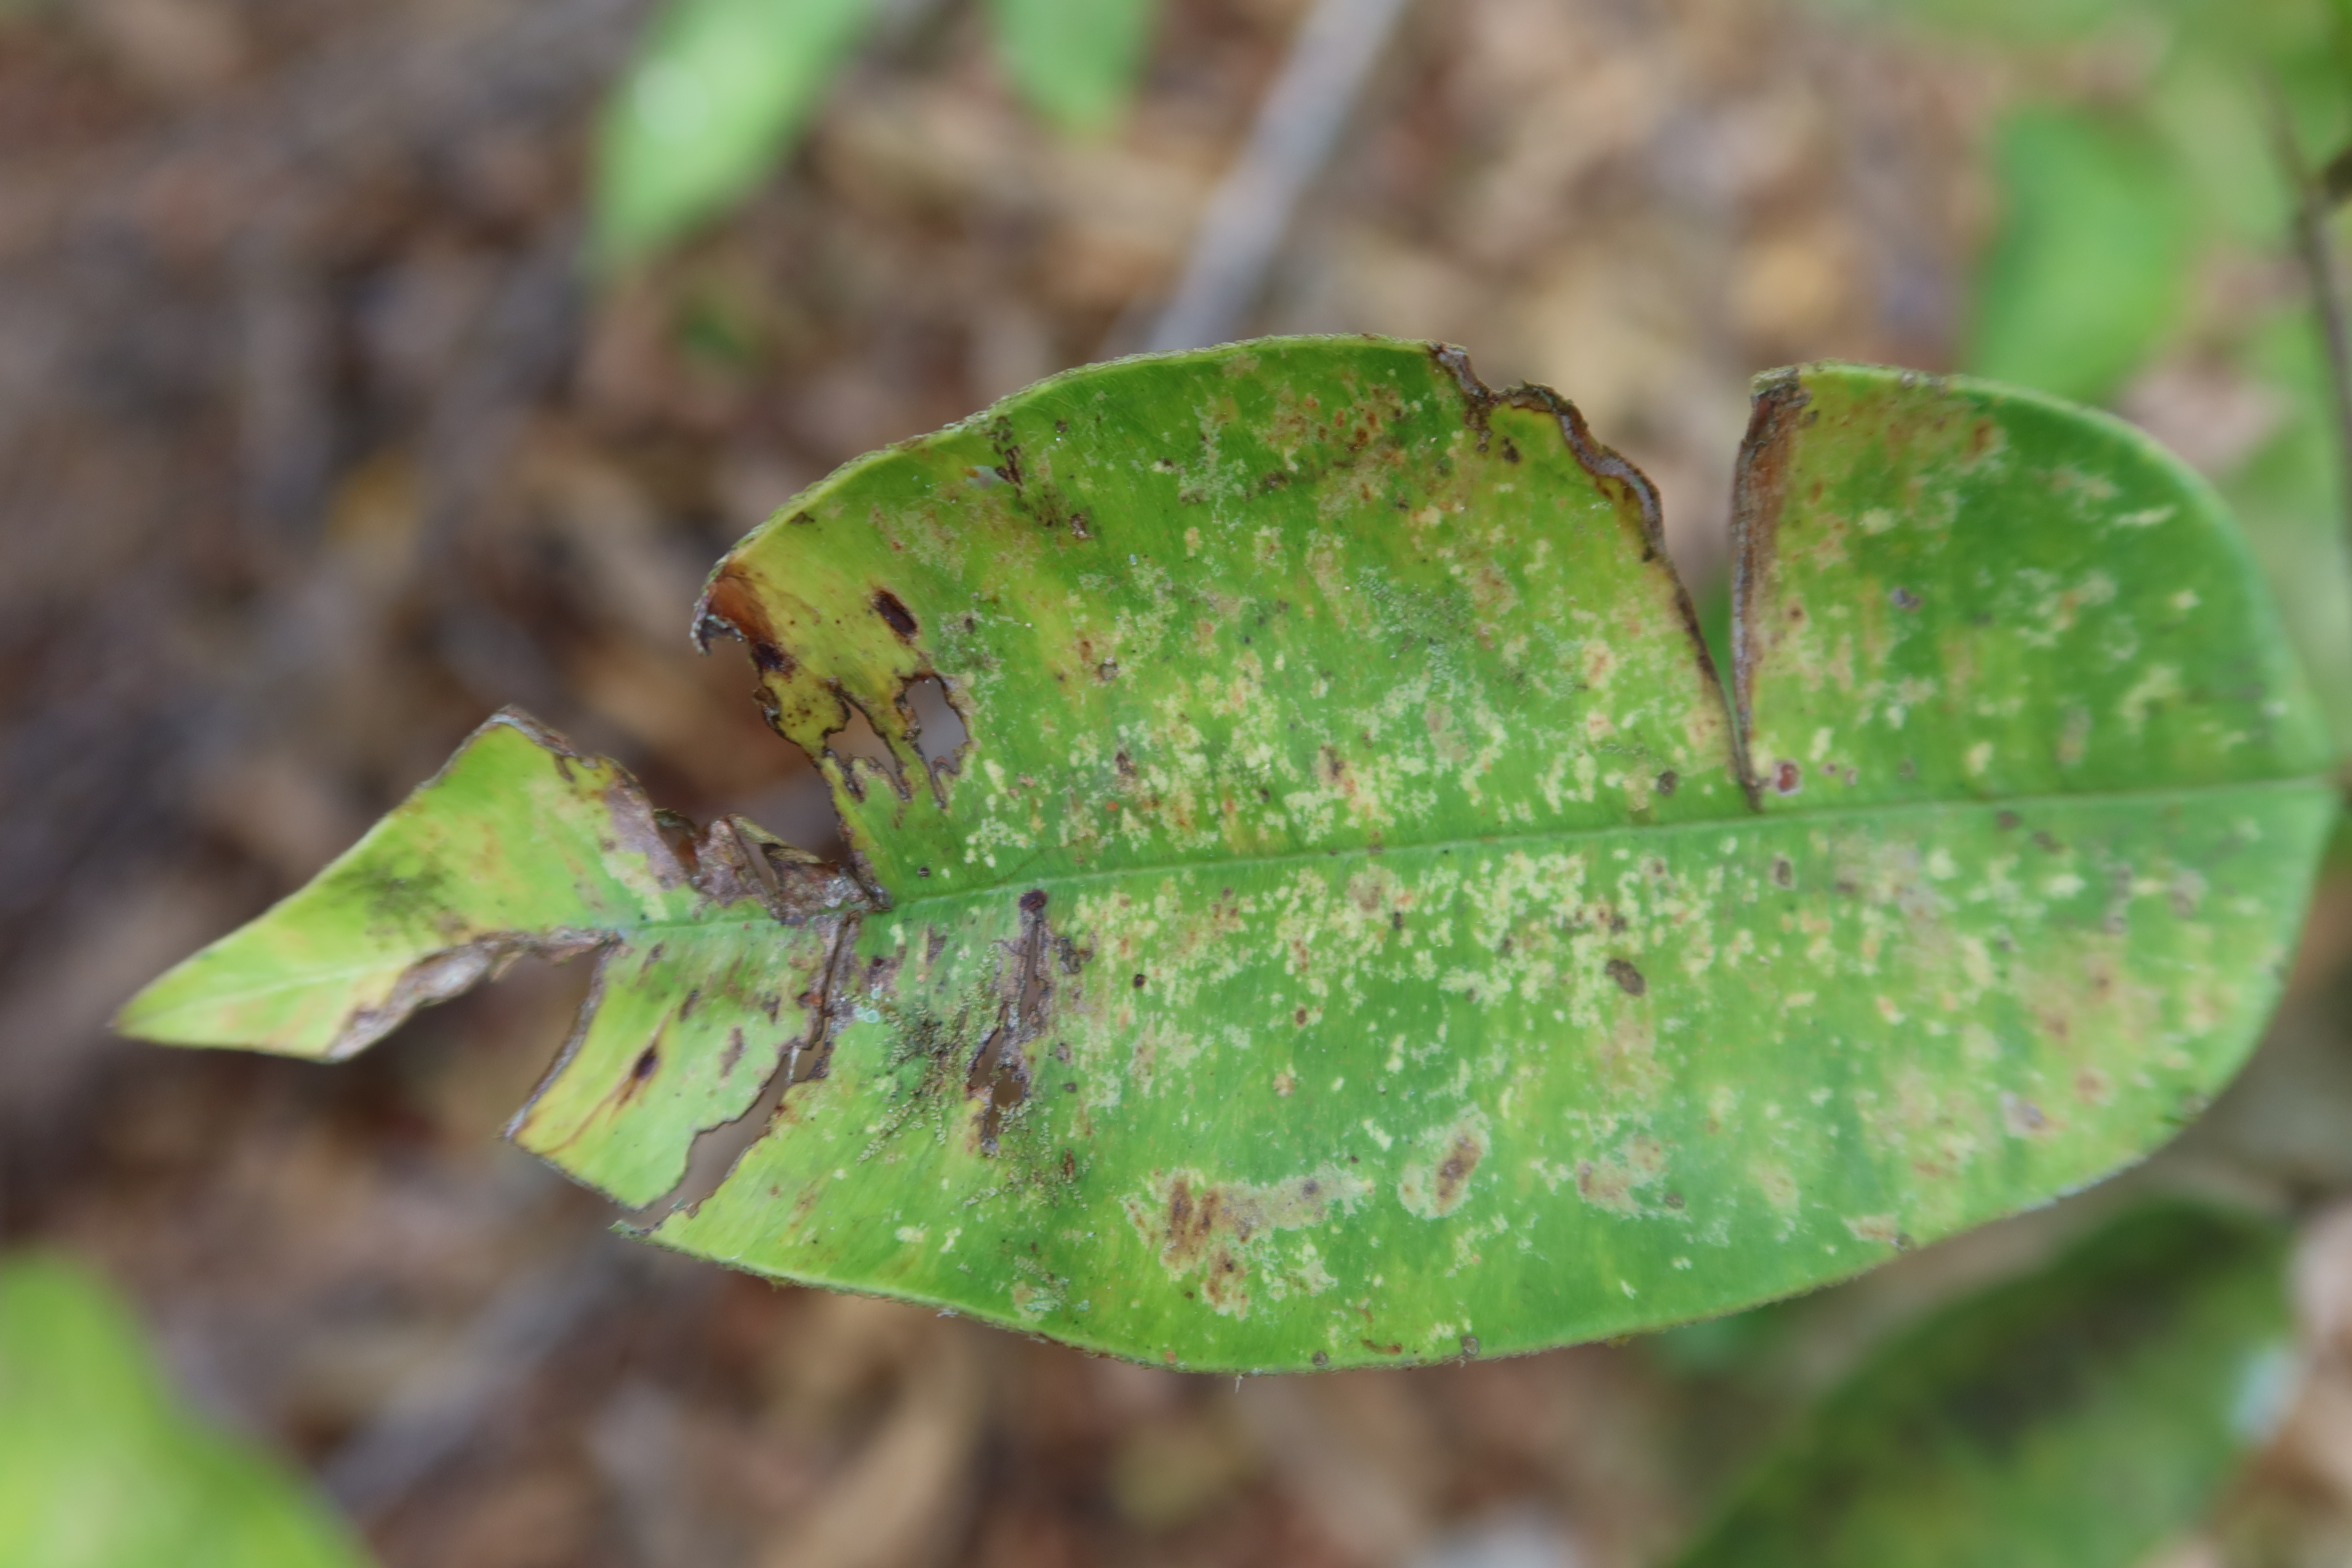
Label: Downy mildew